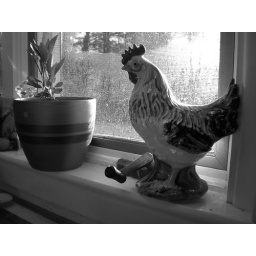
i got a new camera so i was trying it out... this is my kitchen window in black and white...